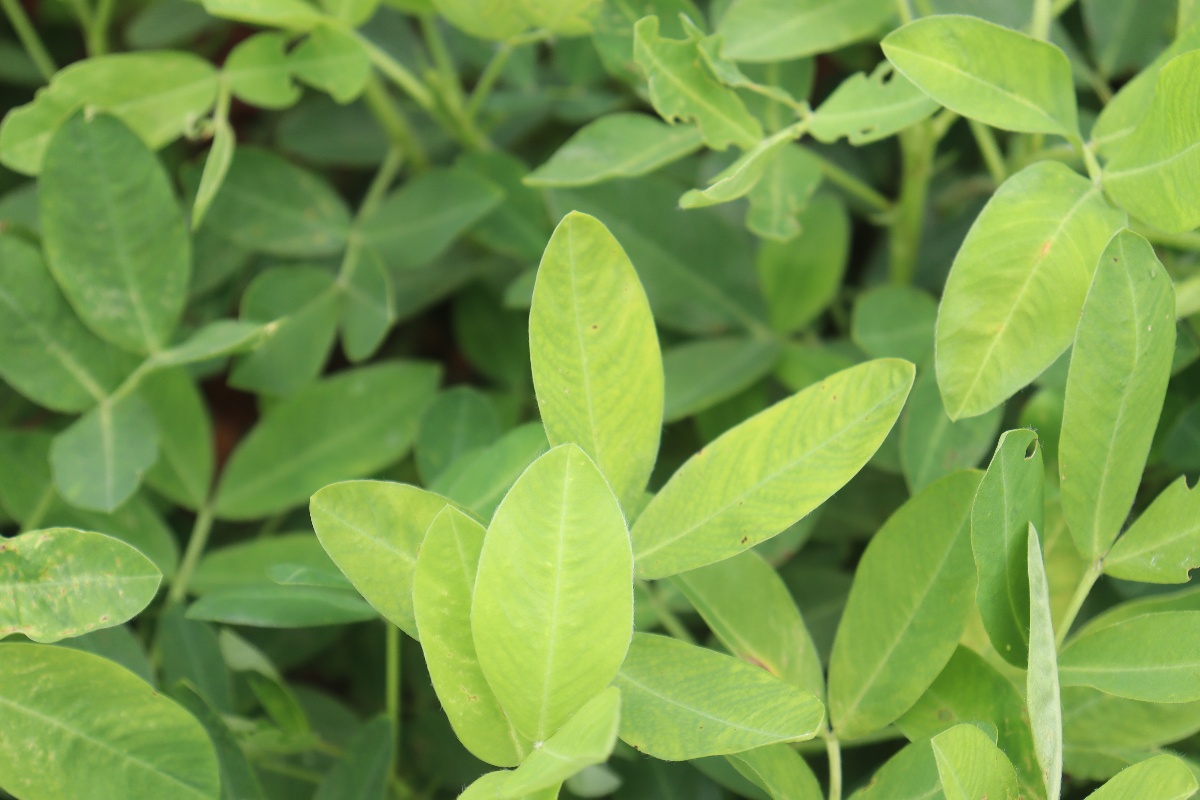
Label: early_leaf_spot